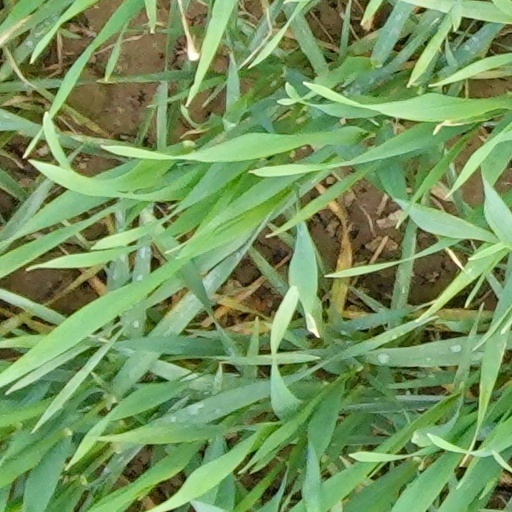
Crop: wheat